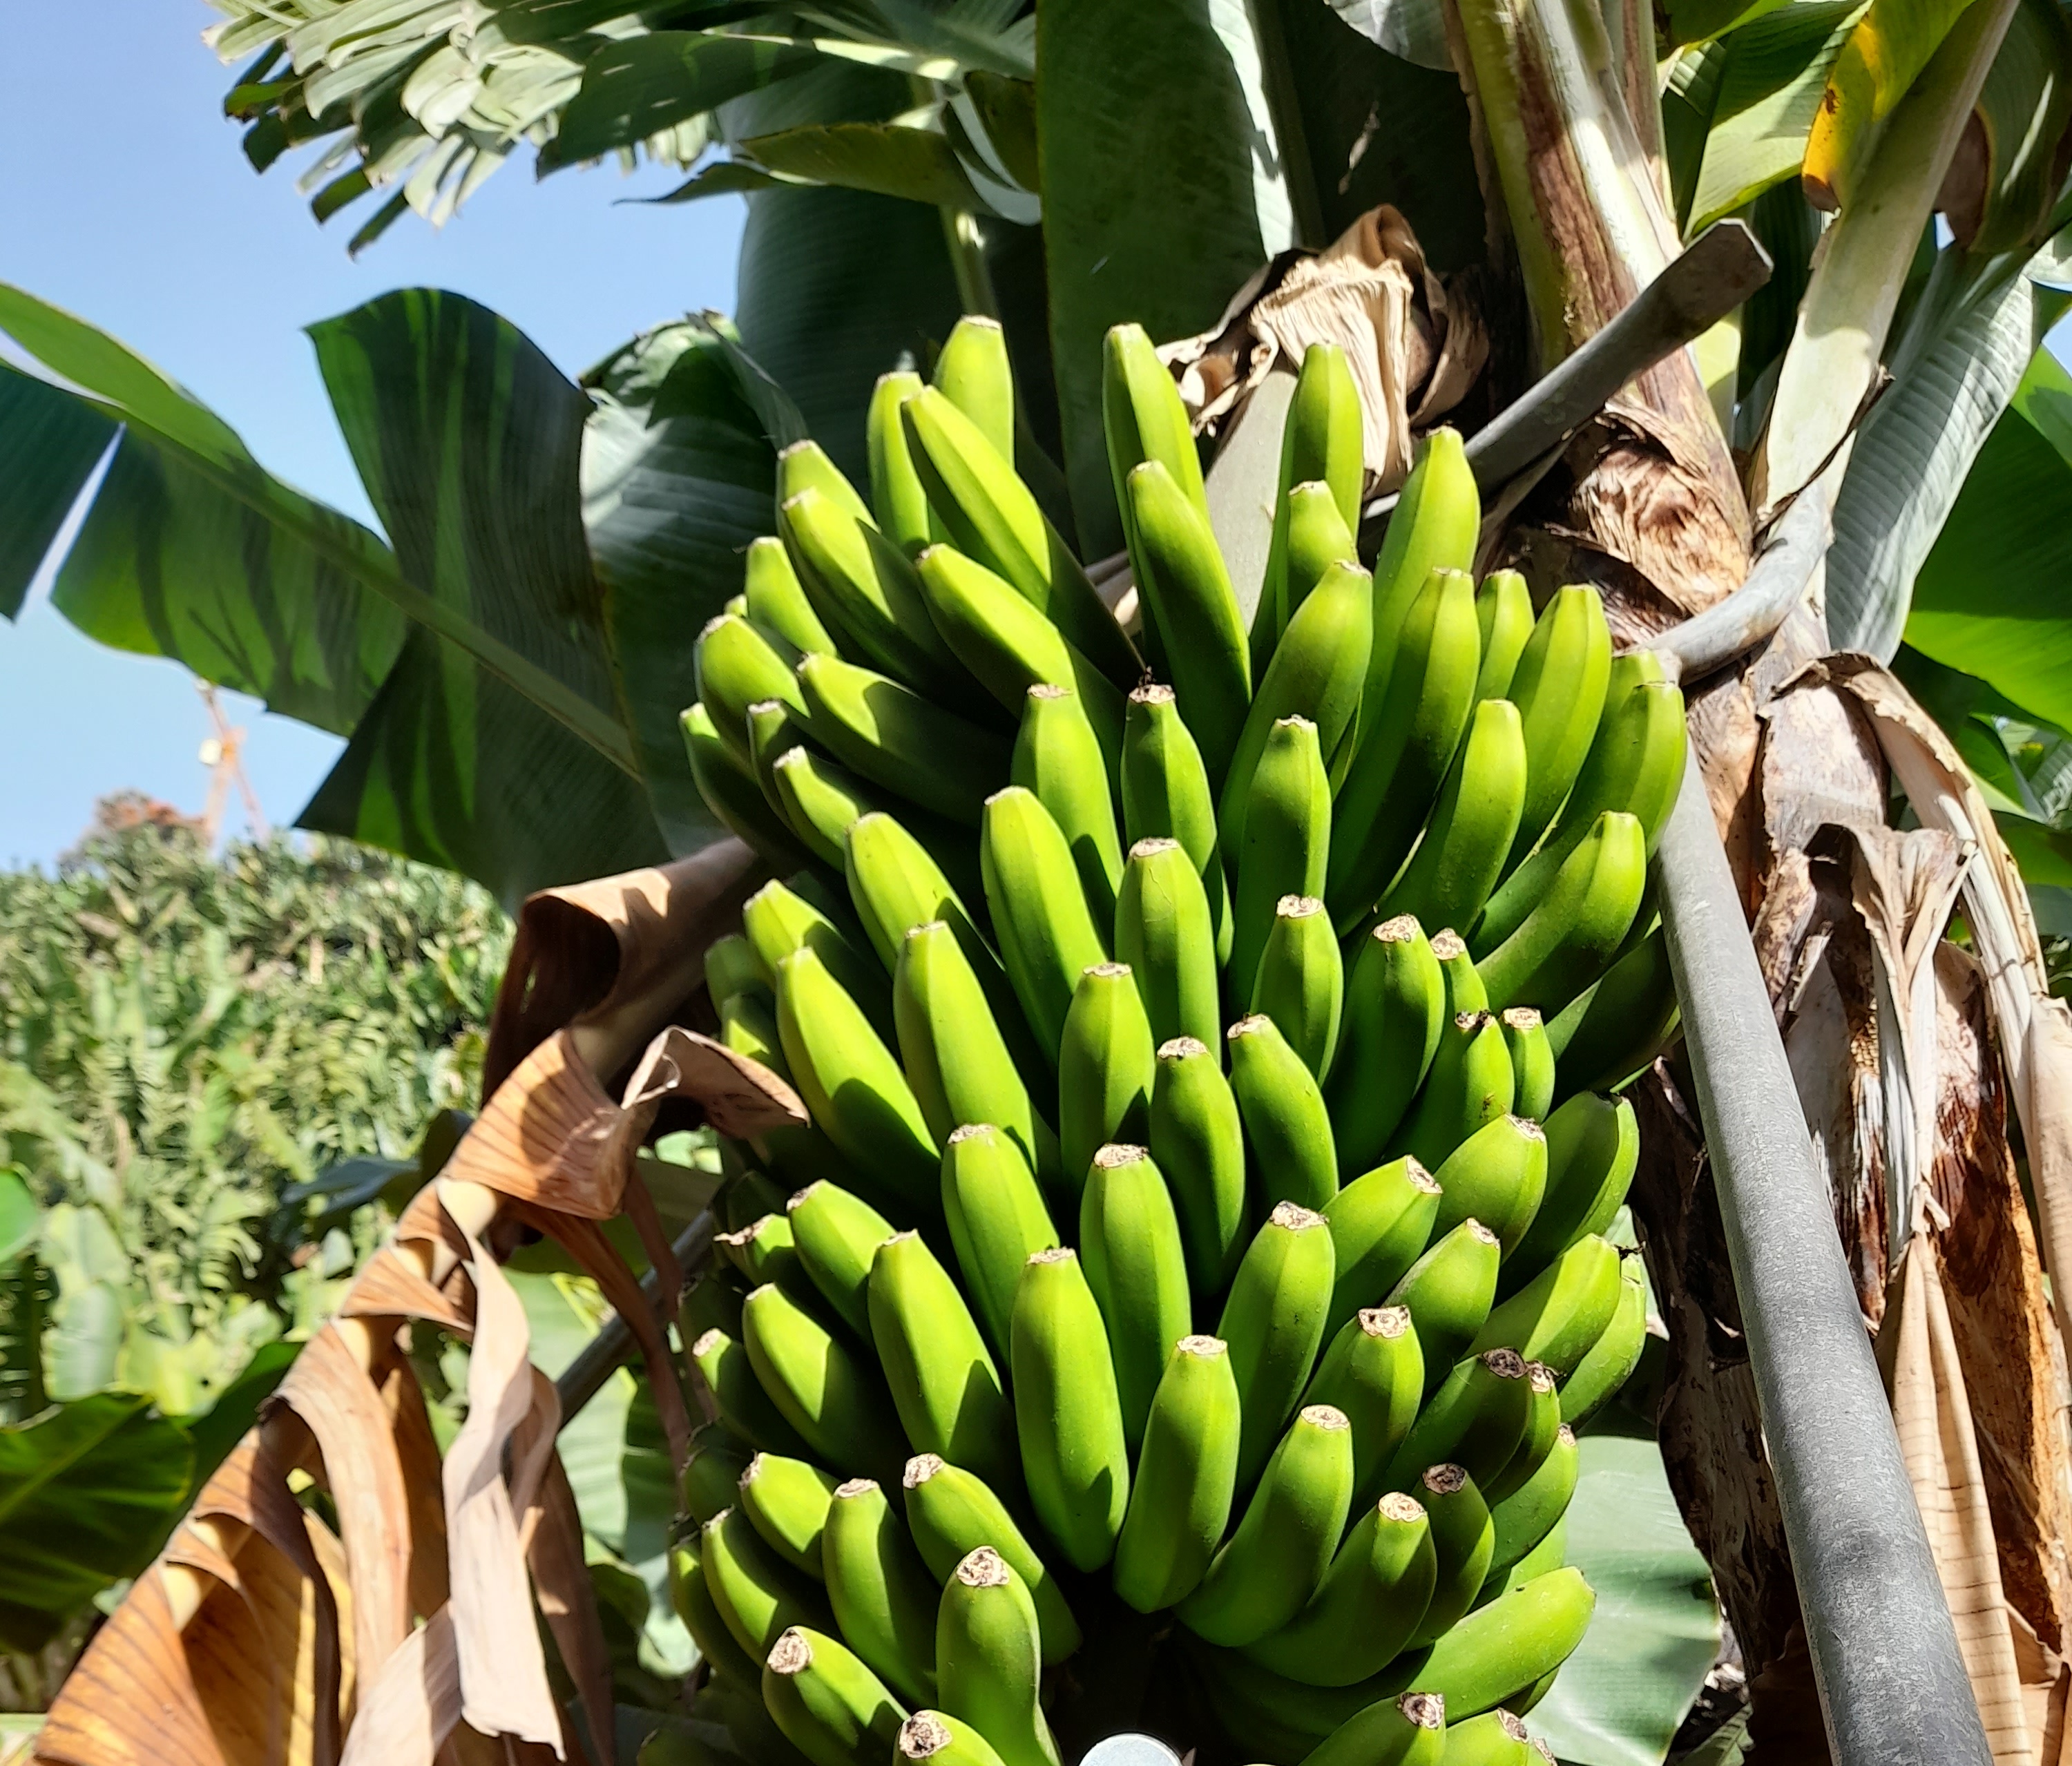
Label: Cut